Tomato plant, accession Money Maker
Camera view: vertical (180 deg); turntable rotation: 180 degrees
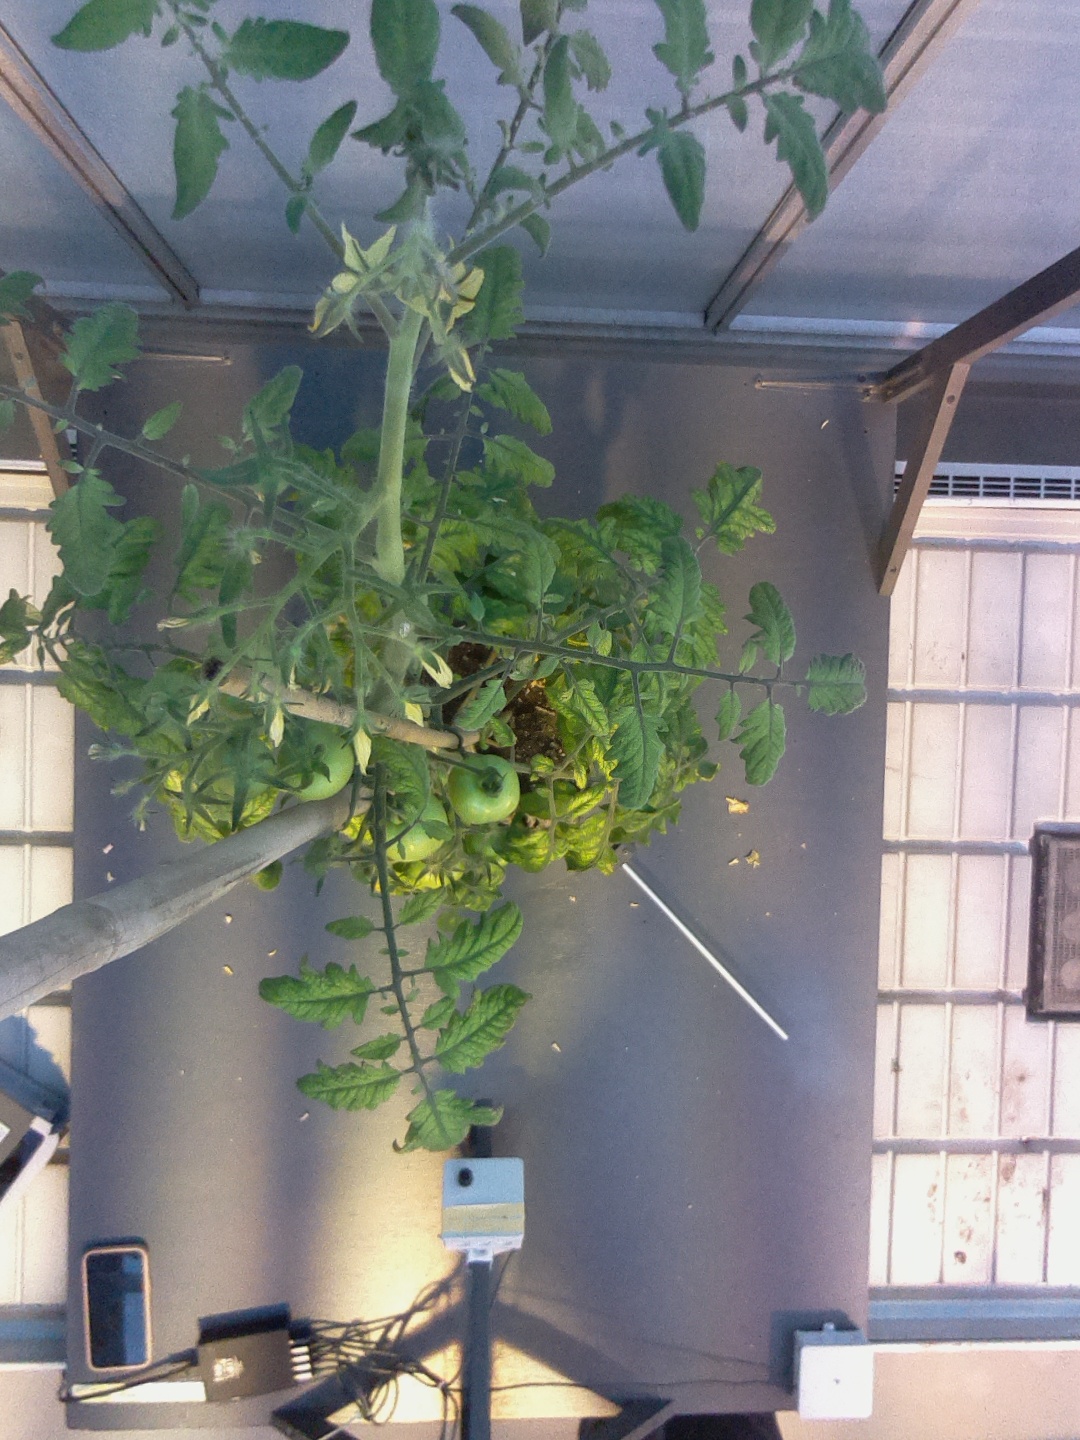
BBCH growth stage 75: 50%-60% of final fruit size